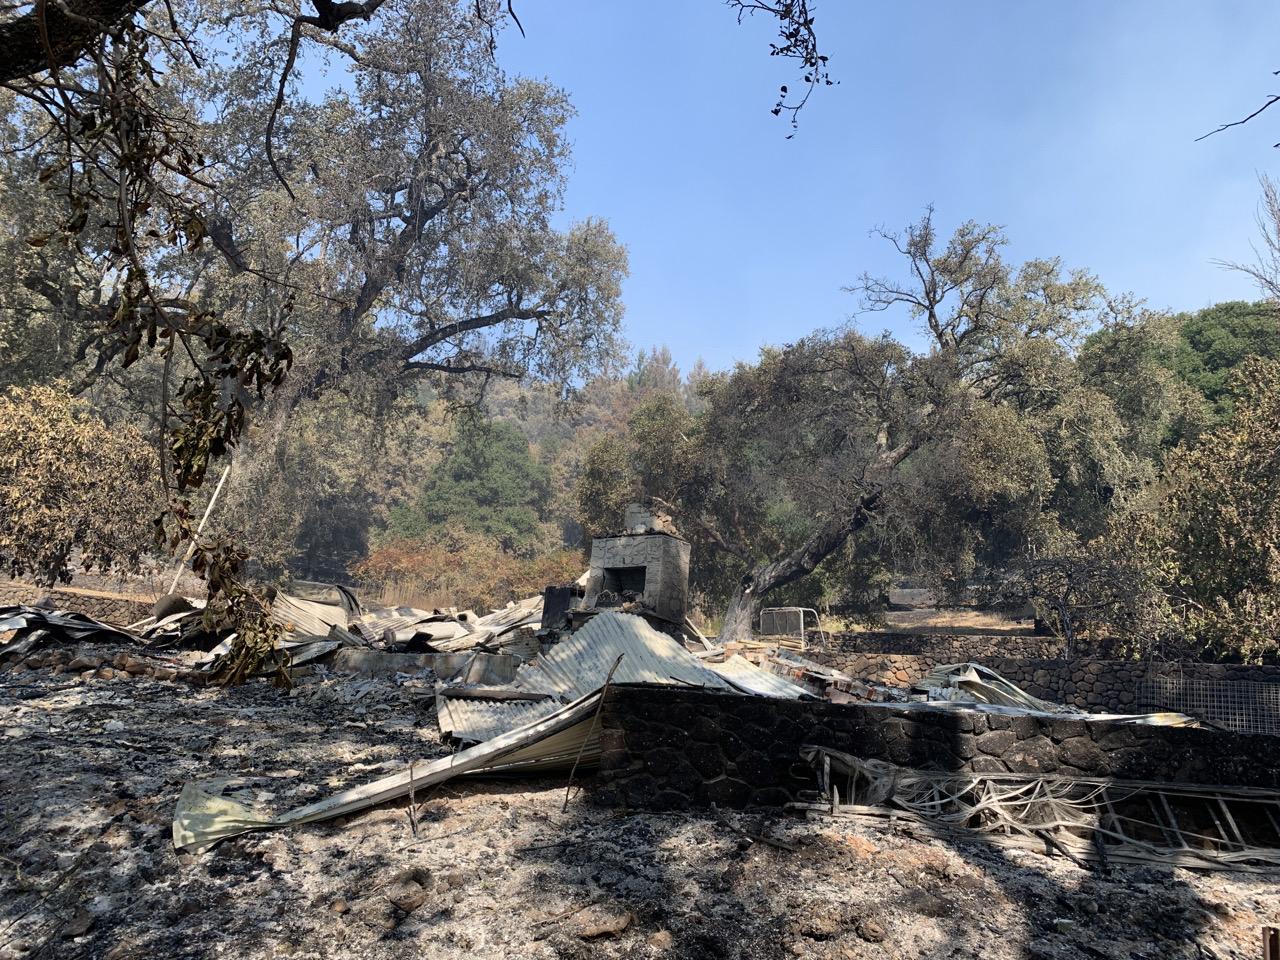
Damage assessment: destroyed